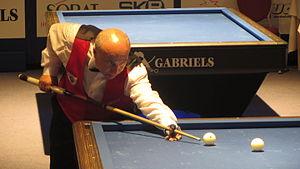
Le Championnat du monde de billard carambole artistique est organisé par l'Union mondiale de billard.
Le championnat d'Europe de billard carambole artistique est organisé par la Confédération européenne de billard.